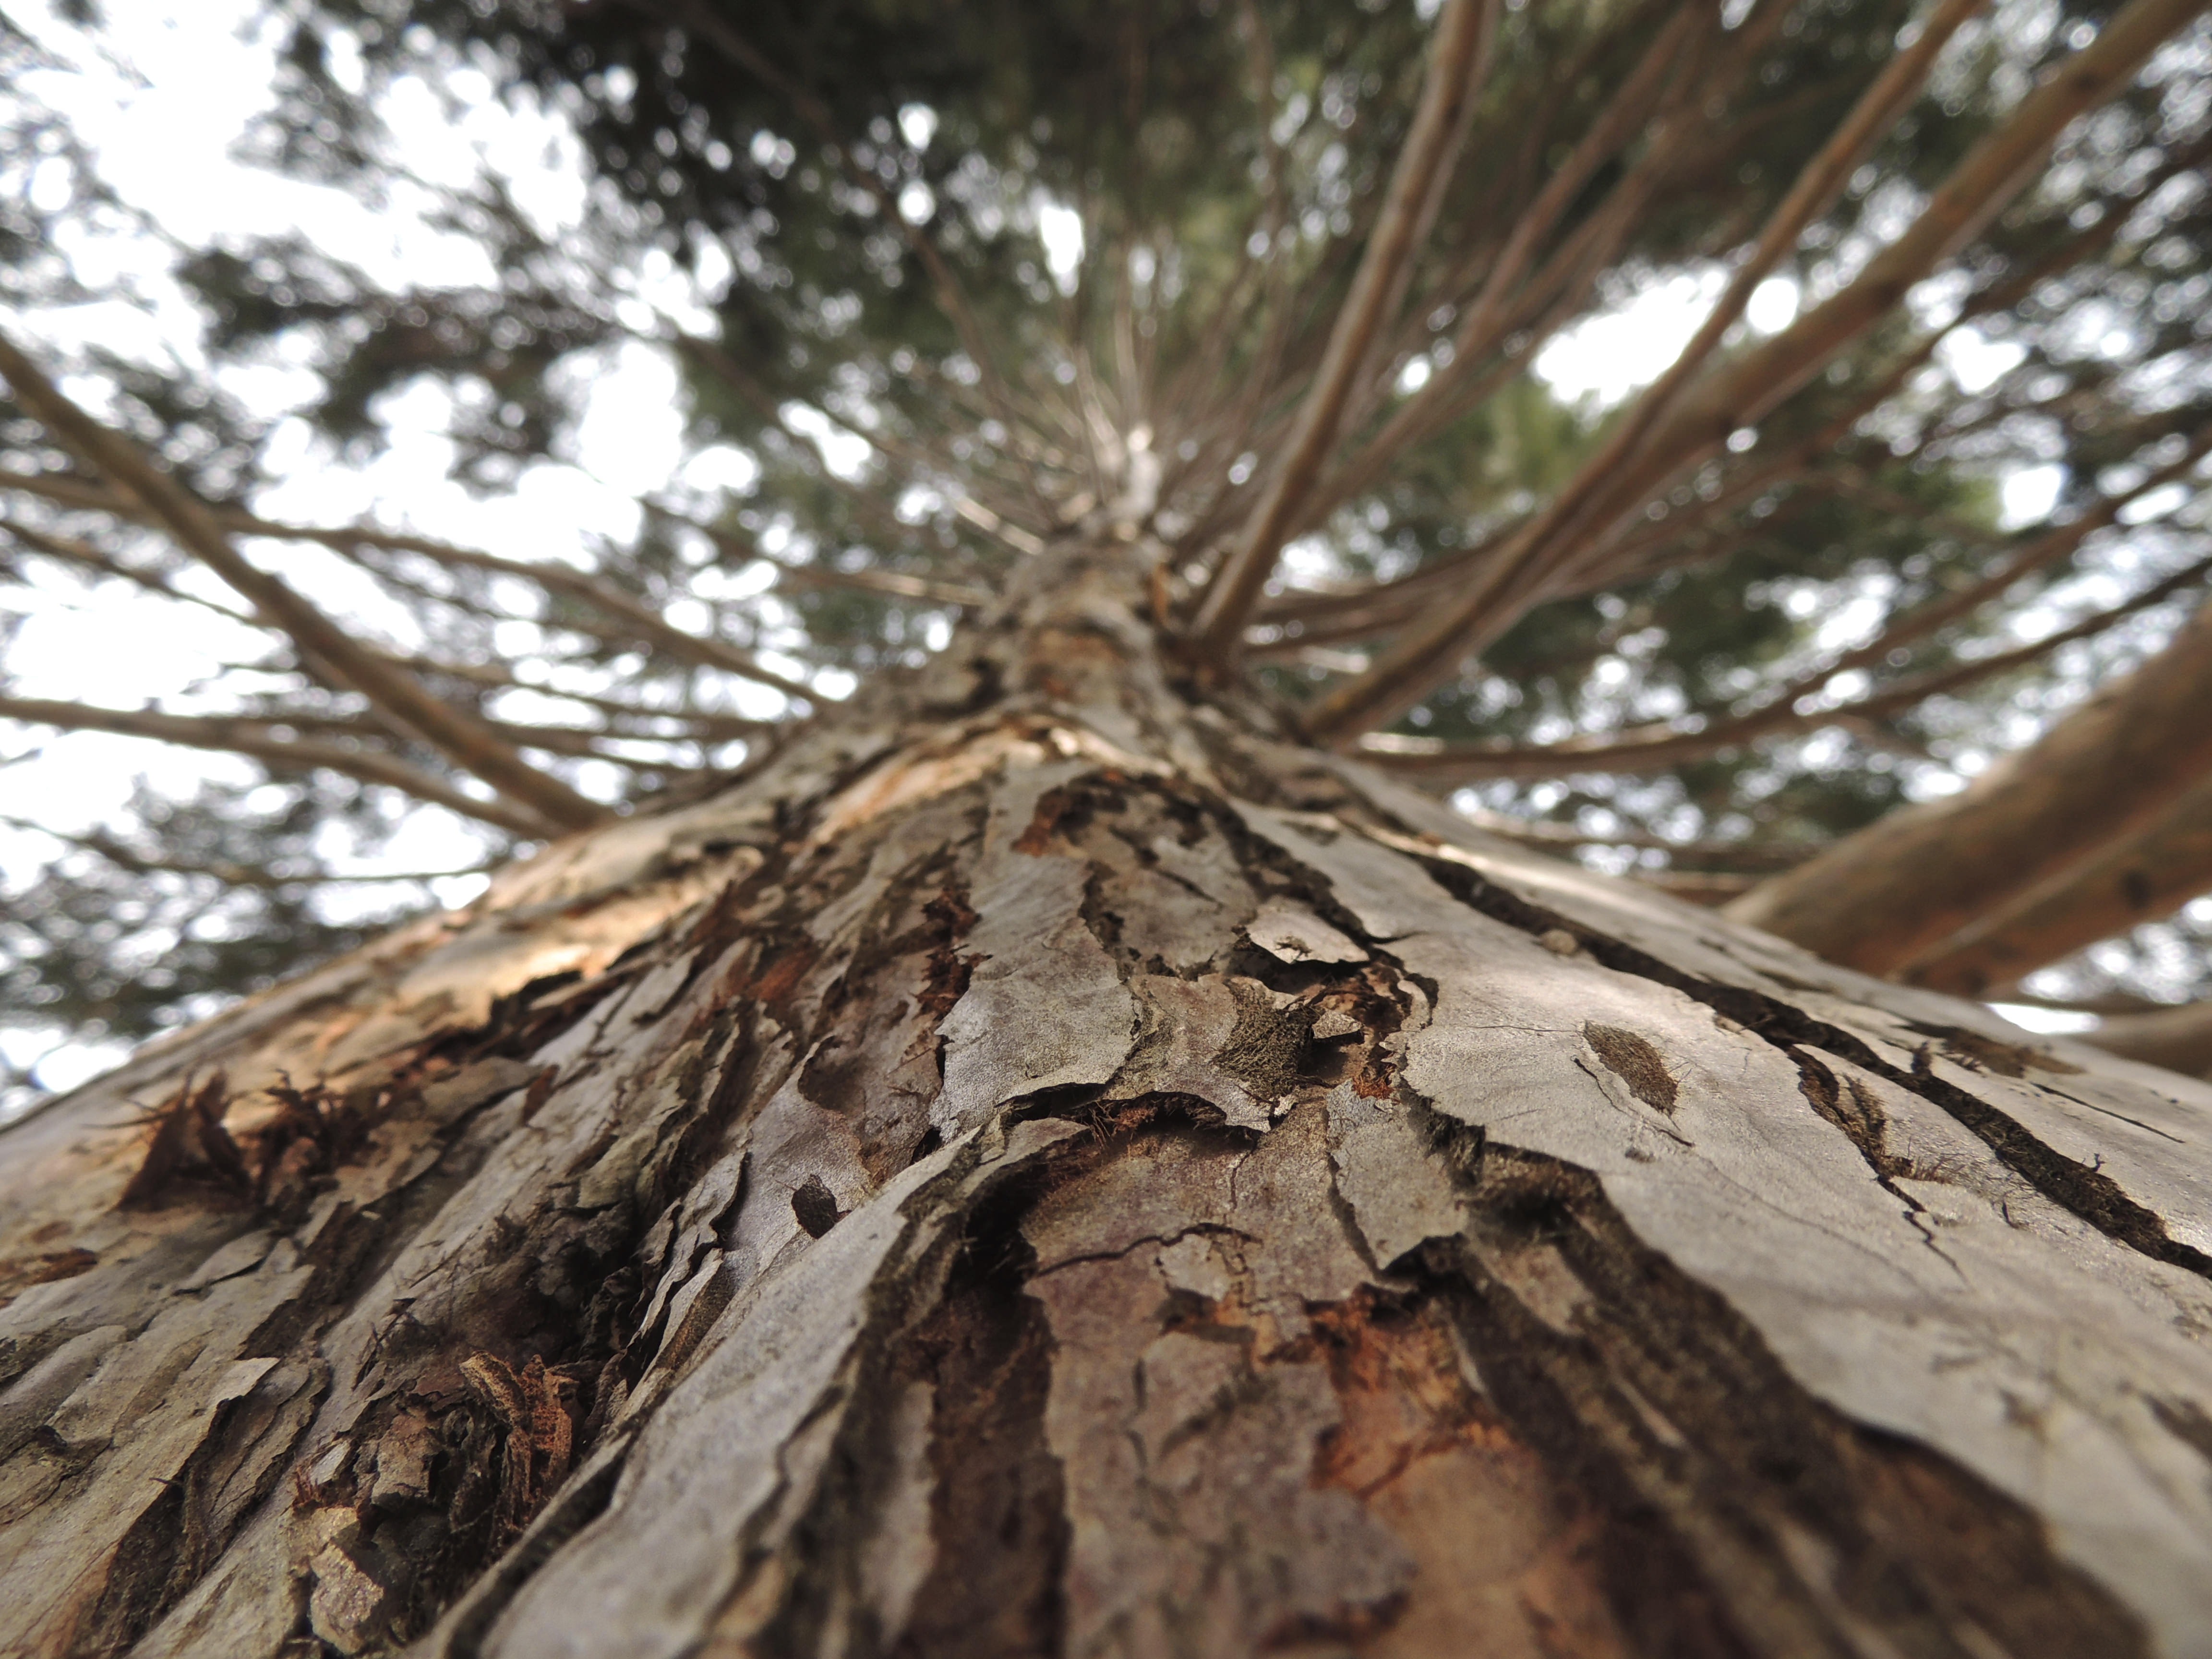
tree, nature, branch, winter, plant, wood, leaf, flower, trunk, bark, brown, botany, flora, twig, conifer, aesthetic, strong, flowering plant, plant stem, woody plant, land plant